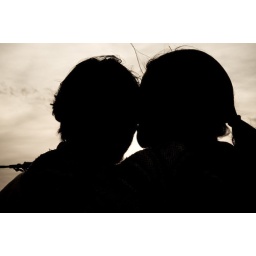
A sunset cruise on a sail boat around Provincetown, MA